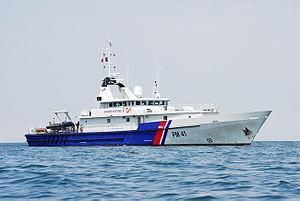
Pam Themis
La Classe Vigilante est une classe de patrouilleurs construite par les Constructions mécaniques de Normandie. Leur mission est la surveillance de la navigation, le secours en mer, la protection des pêches, le contrôle de la pollution, la lutte contre les trafics illicites et l'immigration clandestine ou la protection des plates-formes pétrolières ou de gaz.
L'Armada de Rouen de 2019 est la septième édition de l'Armada de Rouen se déroulant du 6 au 16 juin 2019 sur les quais de Seine à Rouen. Ce rassemblement maritime fête ses 30 ans d'existence.
Le Thémis est un patrouilleur hauturier de la Direction des Affaires Maritimes basé au port de Cherbourg.